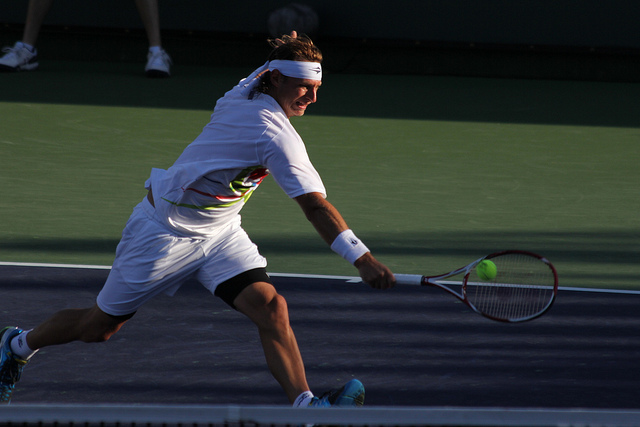
vận động viên tennis nam đang cầm vợt thi đấu trên sân